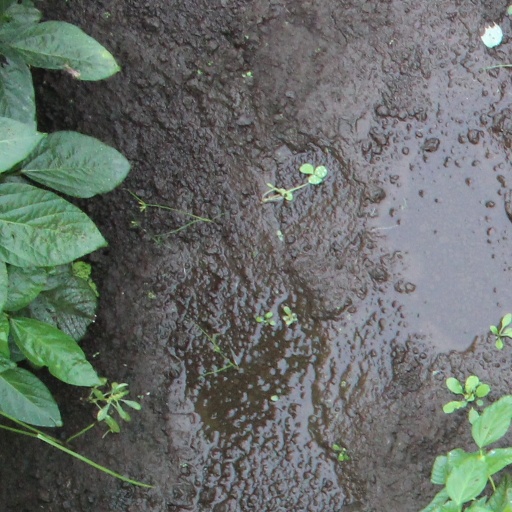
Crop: soybean